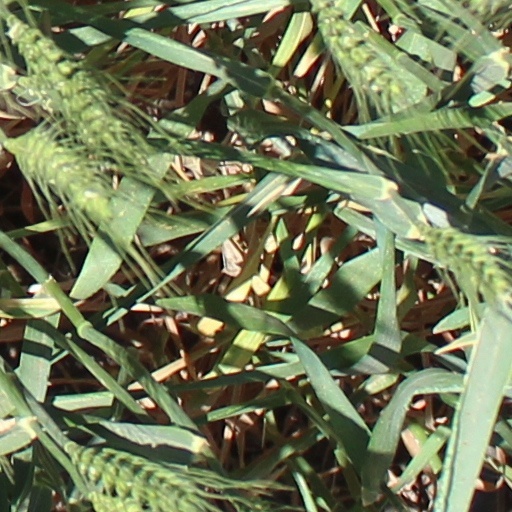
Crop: wheat